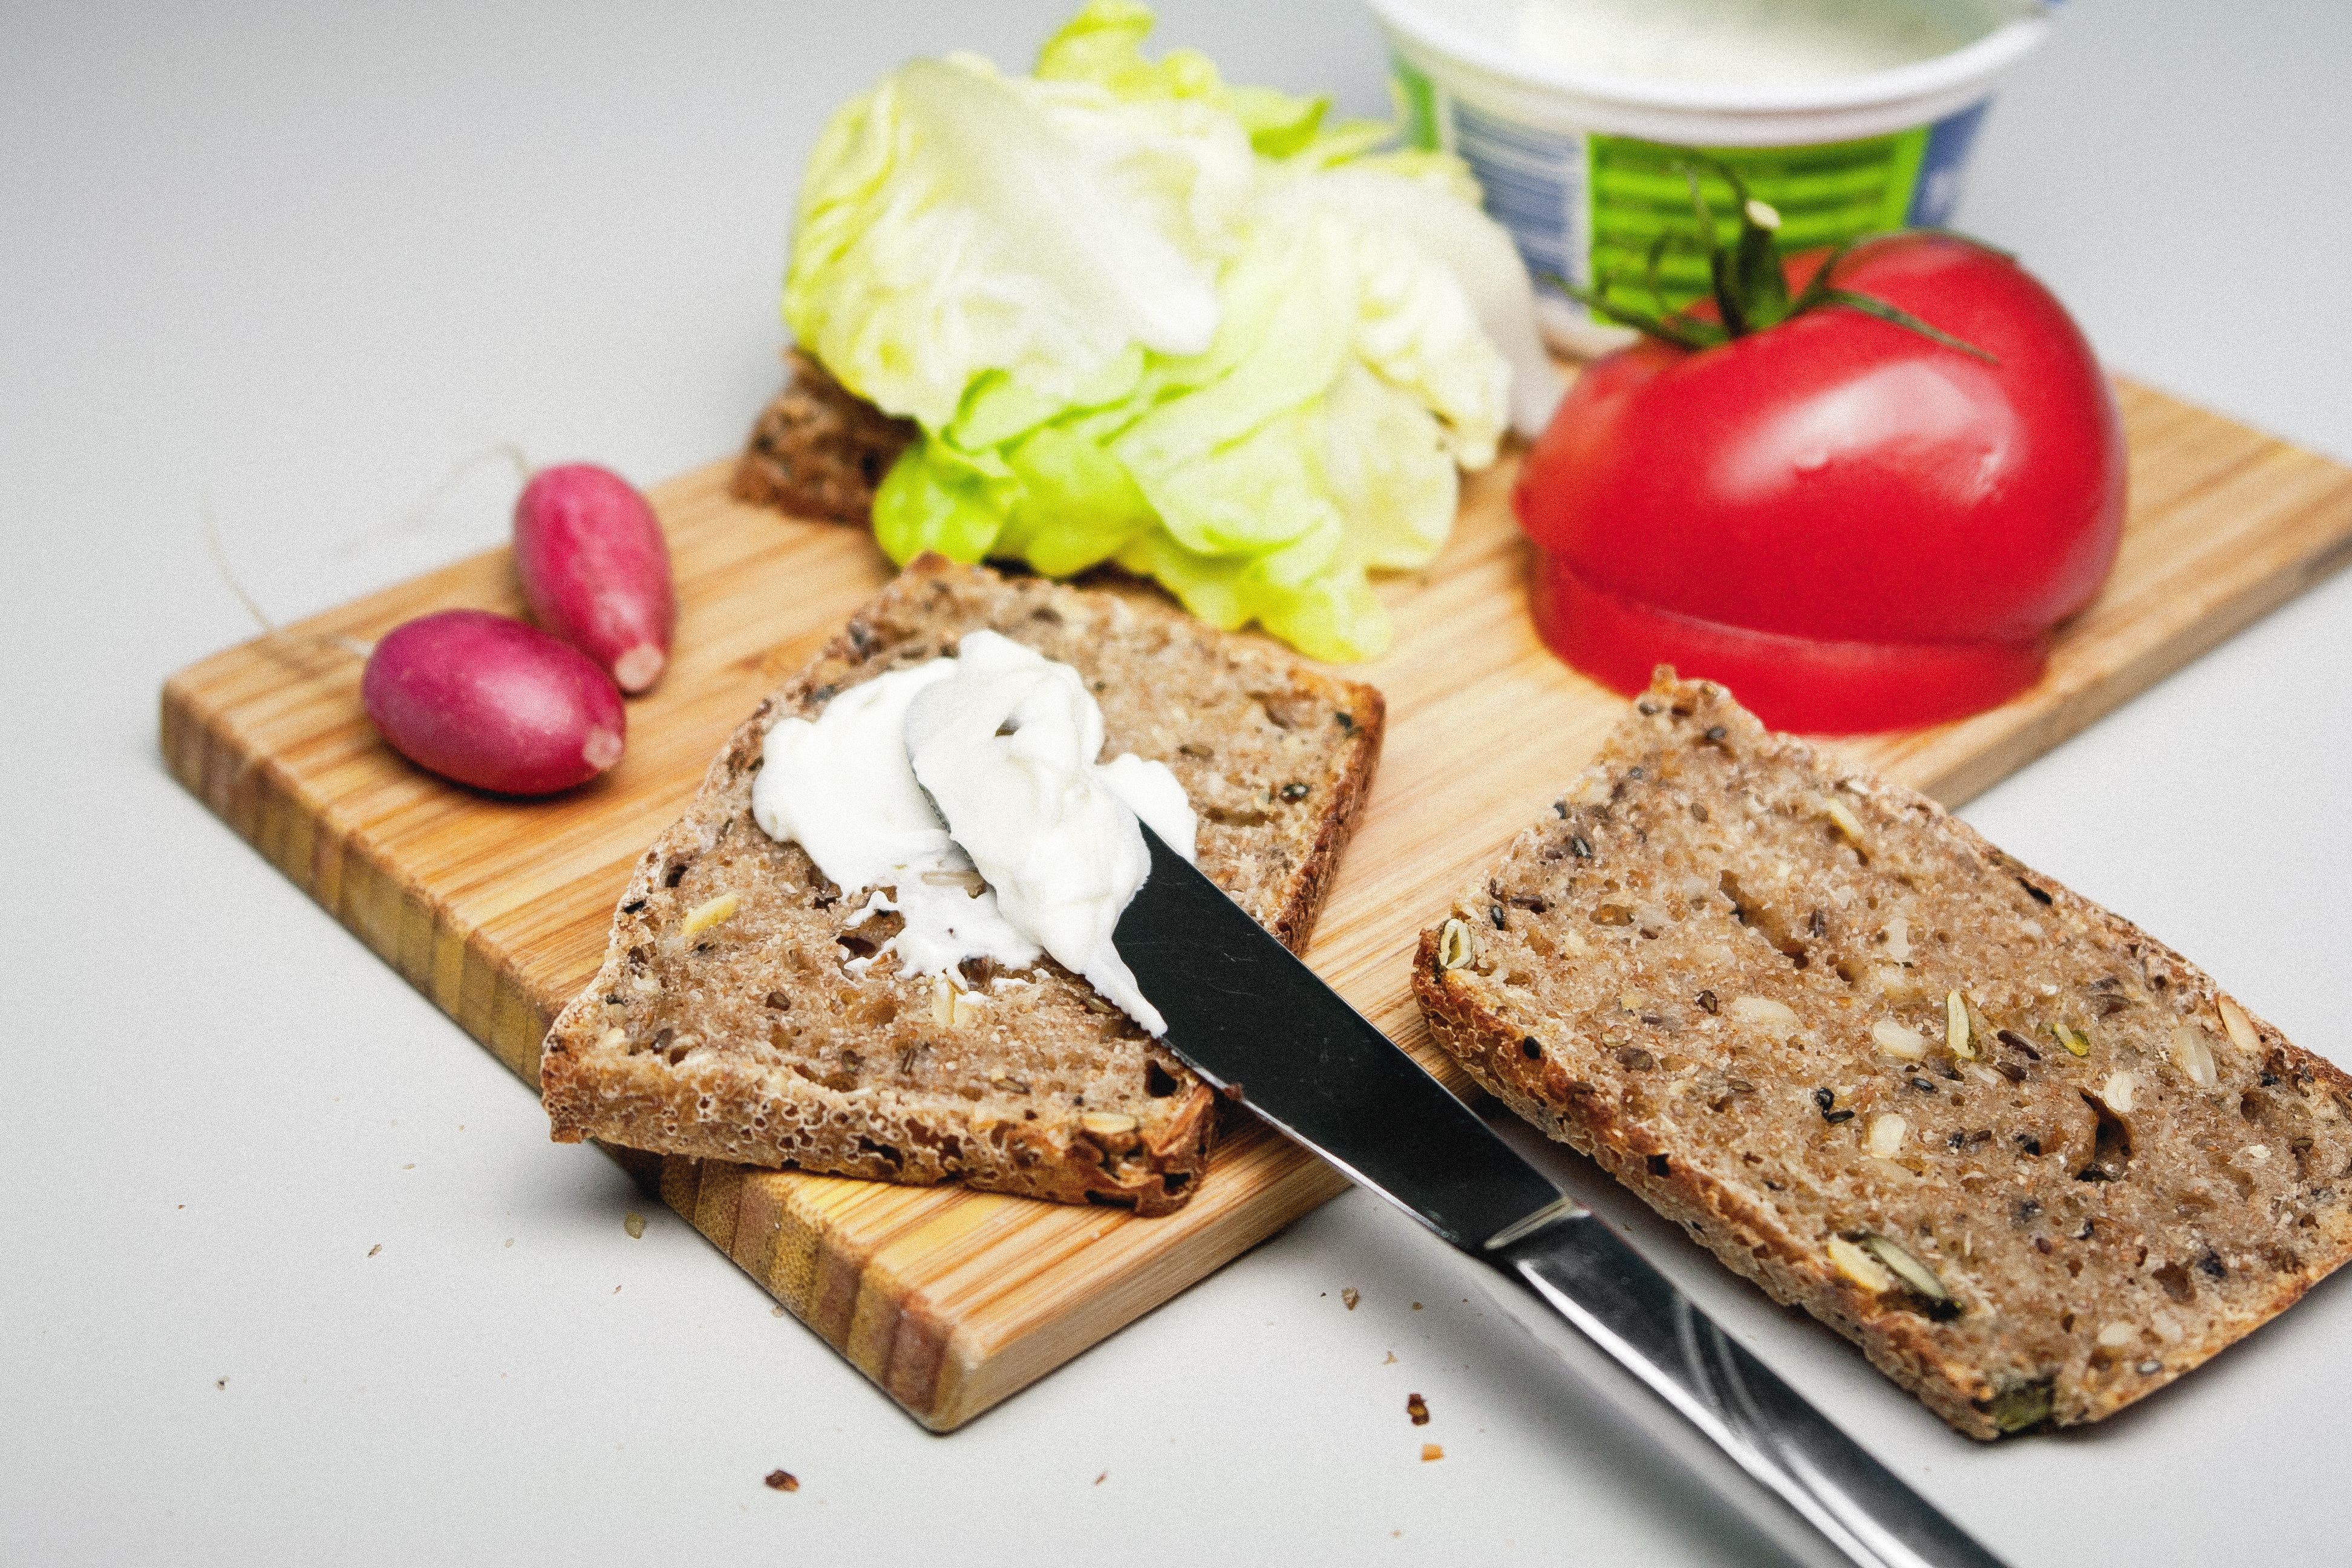
dish, meal, food, produce, fresh, breakfast, baking, healthy, snack, lunch, cuisine, homemade, bread, preparation, sandwich, knife, lettuce, cheese, making, tomato, butter, cutting board, preparing